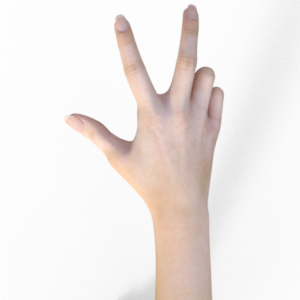
Label: scissors